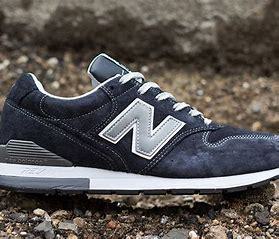
Brand: New
Model: Balance New Balance 996 Marathon